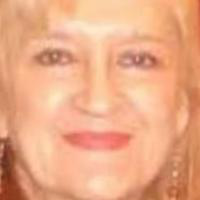
Age group: age 56-65